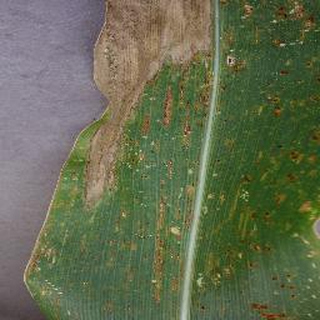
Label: corn_northern_leaf_blight